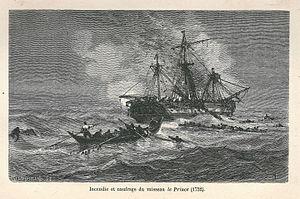
Gravure de Jules Noël tirée de
Le Prince est un vaisseau de la Compagnie des Indes, de 900 tonneaux et 20 canons.